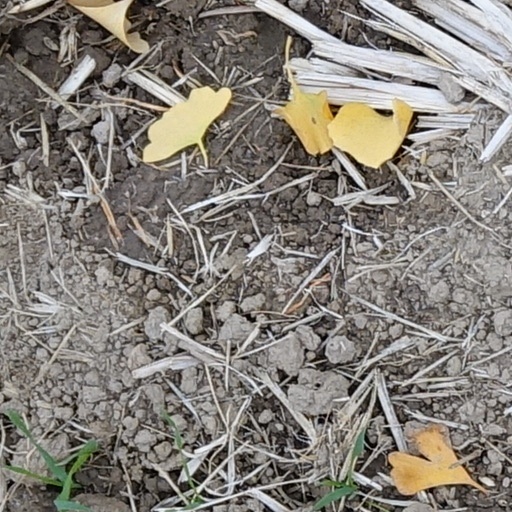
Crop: wheat